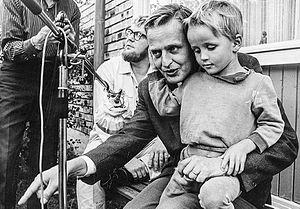
Mårten Palme est un professeur d'économie à l'université de Stockholm. Il appartient à la famille Palme et est le deuxième fils du défunt Premier ministre suédois Olof Palme et de son épouse Lisbet Palme, et le frère de Joakim et de Mattias.